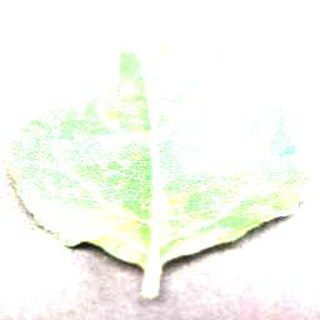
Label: apple_cedar_apple_rust